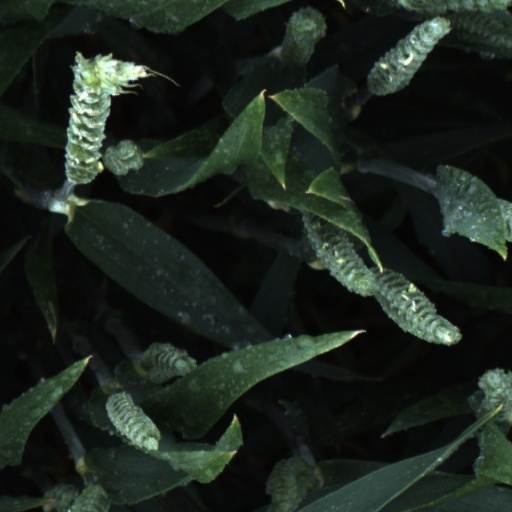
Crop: wheat